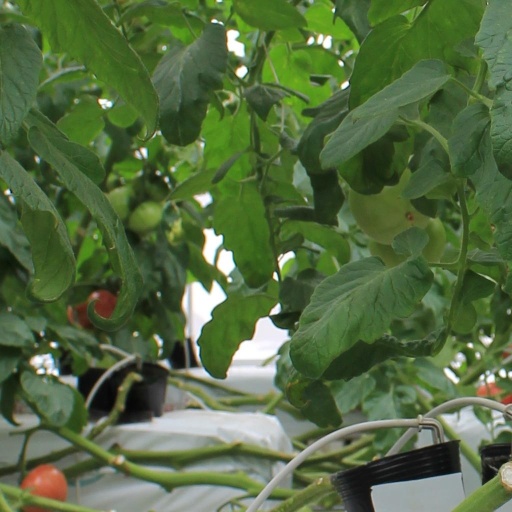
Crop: tomato